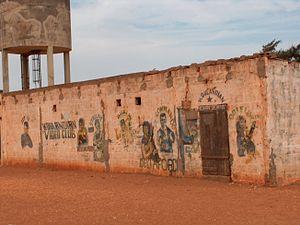
Djifer est un village du Sénégal, situé à 10km au sud de Palmarin, à l'extrémité de l'étroite bande de terre de la pointe de Sangomar.